Jean-Marc Leclercq

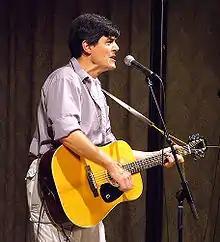
JoMo during a concert in Antwerp (Belgium) 2007

Jean-Marc Leclercq (also known as JoMo) is a French singer and Esperantist from Toulouse. The former singer of the group "Les Rosemary’s Babies" (or "La Rozmariaj Beboj") who published two CDs with the French record production company "Boucherie et Willins Production", he holds the Guinness Record for singing rock and traditional songs in over 22 languages.